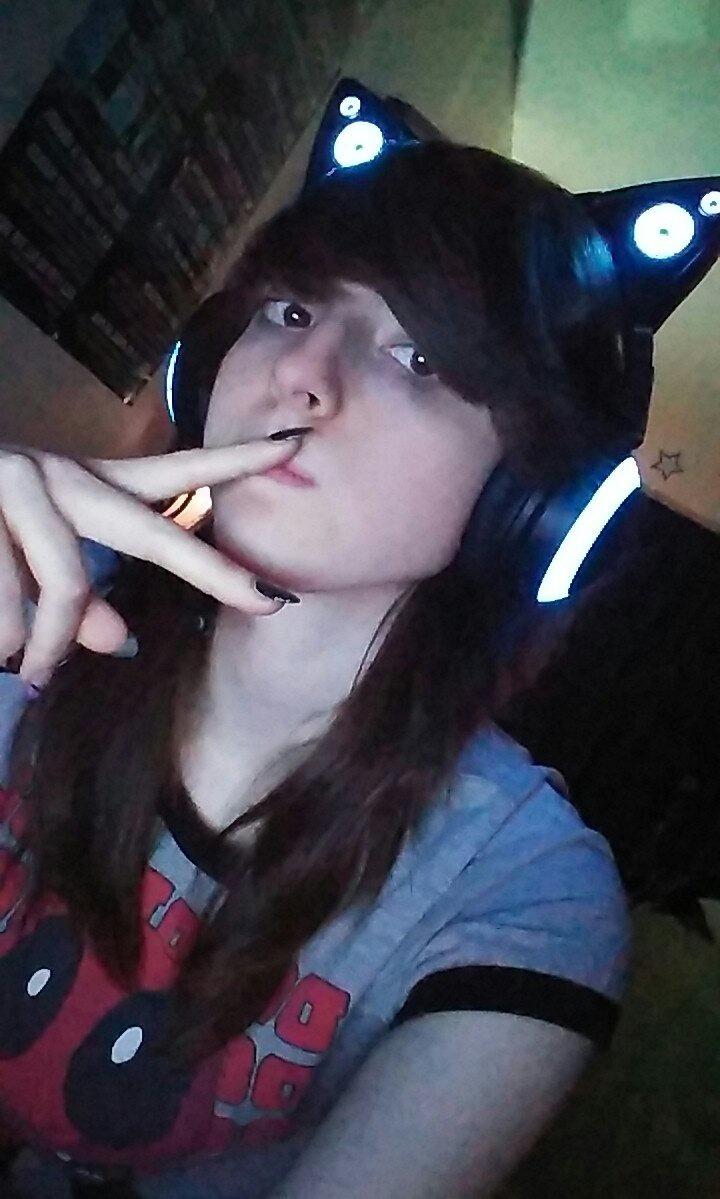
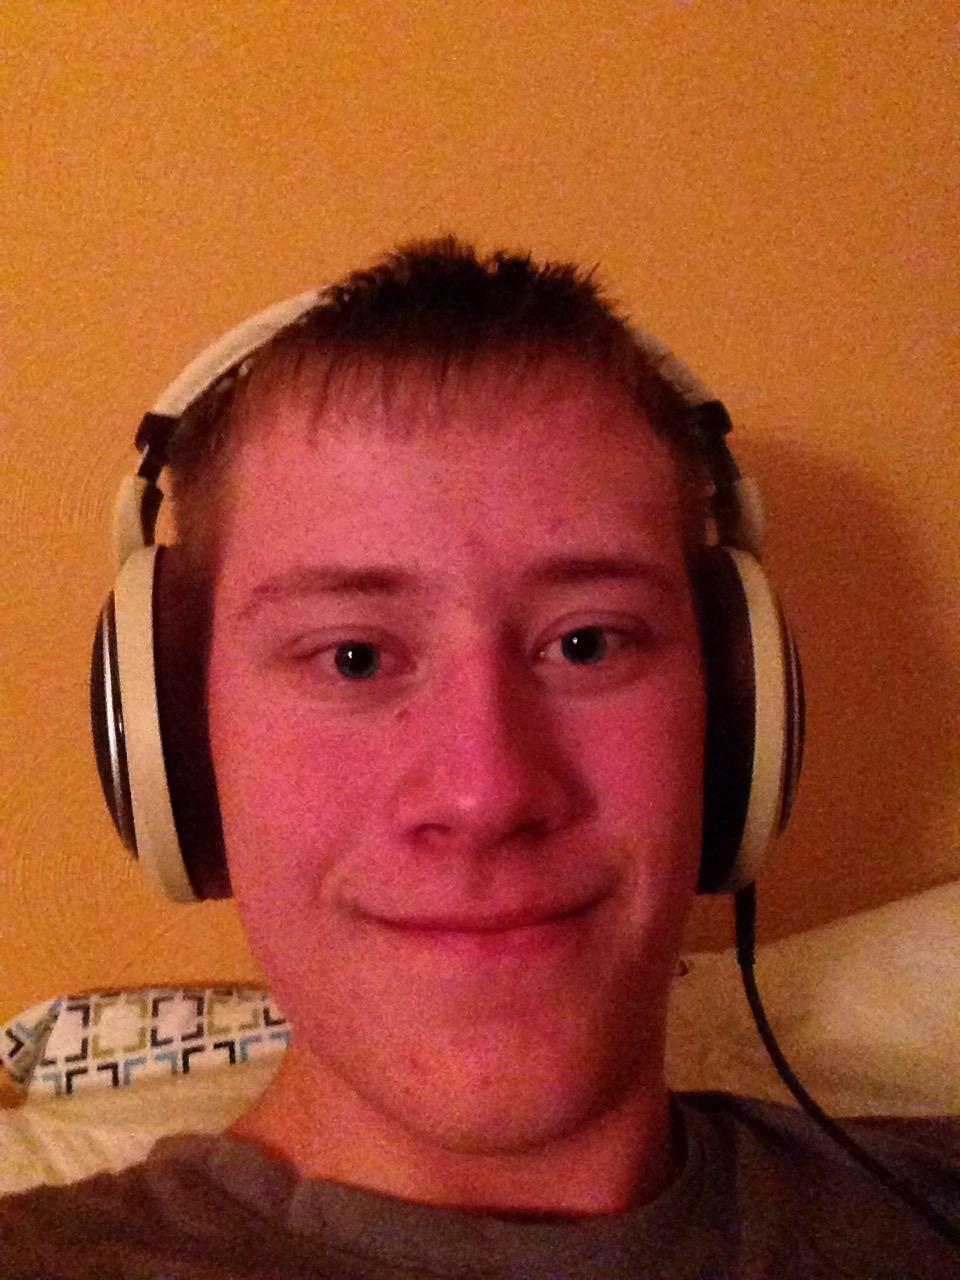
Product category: headphones
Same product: no